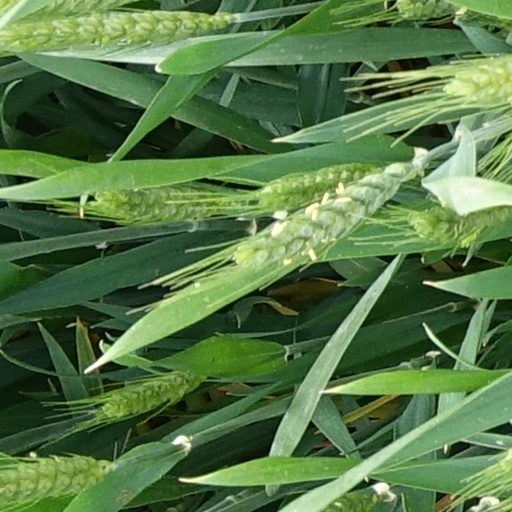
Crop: wheat